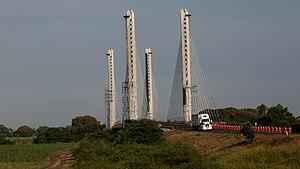
Cet article a pour objet de présenter une liste de ponts remarquables du Mexique, tant par leurs caractéristiques dimensionnelles, que par leur intérêt architectural ou historique.